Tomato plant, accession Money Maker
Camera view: tilt-top (135 deg); turntable rotation: 60 degrees
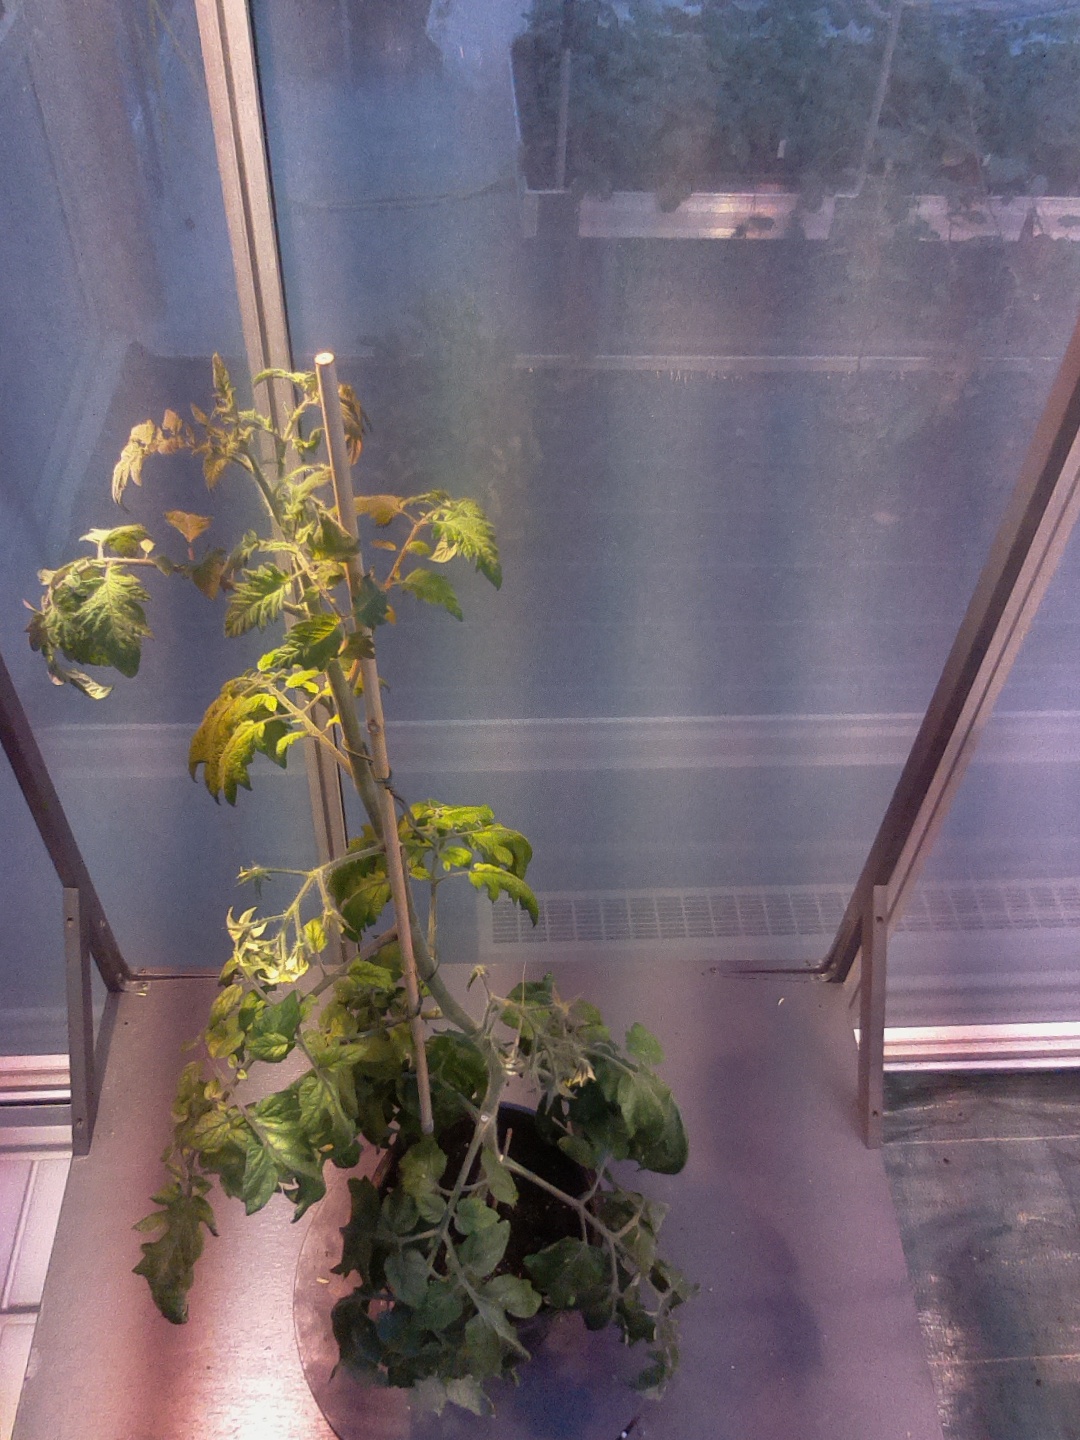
BBCH growth stage 70: Fruits at the main stem or branches visibles